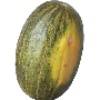
Label: Melon Piel de Sapo 1